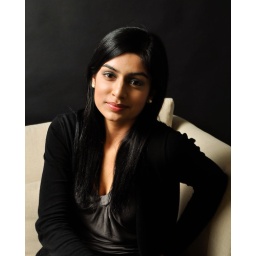
a girl in the couch